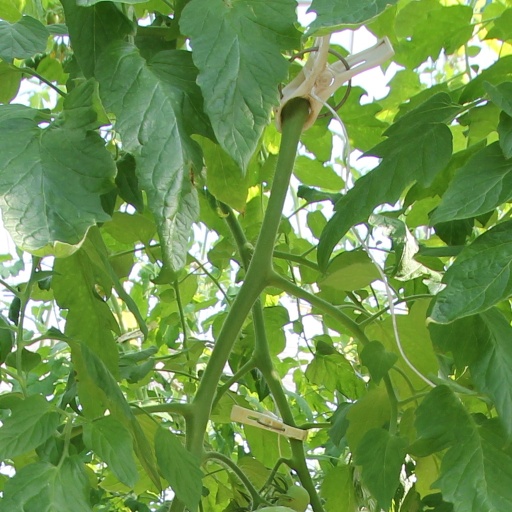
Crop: tomato